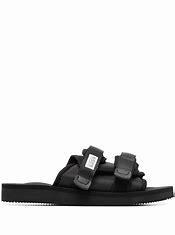
Brand: Suicoke
Model: 100